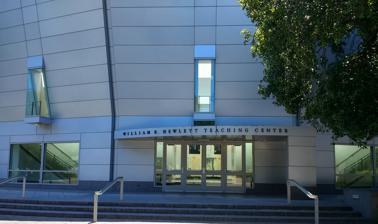
Building: Hewlett Teaching Center
Country: United States of America
Year built: 1999
Building at Stanford University, US William R. Hewlett Teaching Center The William R. Hewlett Teaching Center is a building at Stanford University in California , United States named for William R. Hewlett , co-founder of Hewlett-Packard . Located west of the main quad, the Hewlett building was built by project architect James Ingo Freed and landscape architect Laurie Olin in 1999. Hewlett, along with the Packard Building, Sequoia Hall, and McCullough Annex (renamed Moore Materials Research), were all built as a part of a project to create a new Science and Engineering Quad. The building was formerly known as the Teaching Center at the Science and Engineering Quad (TCSEQ). The project was funded primarily by Hewlett and David Packard , who donated $77.4 million in 1994. It houses two large auditoriums and teaching halls, often used for teaching introductory courses in the sciences or for lecture series. References Stanford Magazine The Stanford Report [1] External links Map: 37°25′45″N 122°10′22″W / 37.42917°N 122.17278°W / 37.42917; -122.17278 v t e Stanford University Located in : Stanford, California Schools Business Education Engineering Humanities and Sciences Law Medicine Sustainability Research Libraries ( Green , Branner , Lane , Lathrop ) Centers and institutes Cancer Institute Center for Advanced Study in the Behavioral Sciences Hasso Plattner Institute of Design Hoover Institution Hopkins Marine Station Institute for Economic Policy Research Institute for Theoretical Physics Jasper Ridge Biological Preserve Medical Center SLAC National Accelerator Laboratory Synchrotron Radiation Lightsource Places Arboretum Arizona Cactus Garden Bing Concert Hall Braun Music Center Iris & B. Gerald Cantor Center for Visual Arts Clock Tower Dish Fire Truck House Frost Amphitheater Gates Computer Science Building Green Earth Sciences Haas Center for Public Service Hanna–Honeycomb House Hoover House Hoover Tower Lake Lagunita Main Quad Oval Stanford, California Mausoleum Memorial Auditorium Memorial Church Research Park Shopping Center Public art Bedford Sentinels Boo-Qwilla Column I Gay Liberation Monument Luna Moth Walk I Old Union Fountain The Sieve of Eratosthenes The Stanford Legacy Statue of Alexander von Humboldt Statue of Benjamin Franklin Statue of Johannes Gutenberg Statue of Louis Agassiz Tanner Fountain White Memorial Fountain Publications Stanford Encyclopedia of Philosophy HighWire Press Stanford Law Review Stanford University Press Student life Student housing KZSU Stanford Band A cappella groups Stanford Chaparral The Stanford Flipside The Stanford Daily The Stanford Review The Fountain Hopper Stanford Tree Business Association of Stanford Entrepreneurial Students StartX Athletics Overview : Stanford Cardinal ( Pac-12 Conference and Atlantic Coast Conference ) Teams Baseball Basketball Men Women Football Big Game The Play Gymnastics Men Women Soccer Men Women Track and field Women's volleyball Facilities Arrillaga Family Rowing and Sailing Center Burnham Pavilion Klein Field at Sunken Diamond Maloney Field at Laird Q. Cagan Stadium Maples Pavilion Stanford Beach Volleyball Stadium Stanford Golf Course Stanford Stadium Taube Tennis Center Misc. Stanford Axe NACDA Directors' Cup People President Jonathan Levin Provost Jenny Martínez Faculty and staff Alumni Companies founded by alumni Leland Stanford Jr. Leland Stanford Jane Stanford Related History of Stanford University Dean of Stanford Law School Academic regalia Knight-Hennessy Scholars Stanford University Network (SUN) Orange County Stanford Cardinal Red Stanford University endowment (Stanford Management Company) Palo Alto Green This article about a California building or structure is a stub . You can help Wikipedia by expanding it . v t e